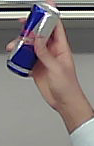
Product: redbull_energydrink